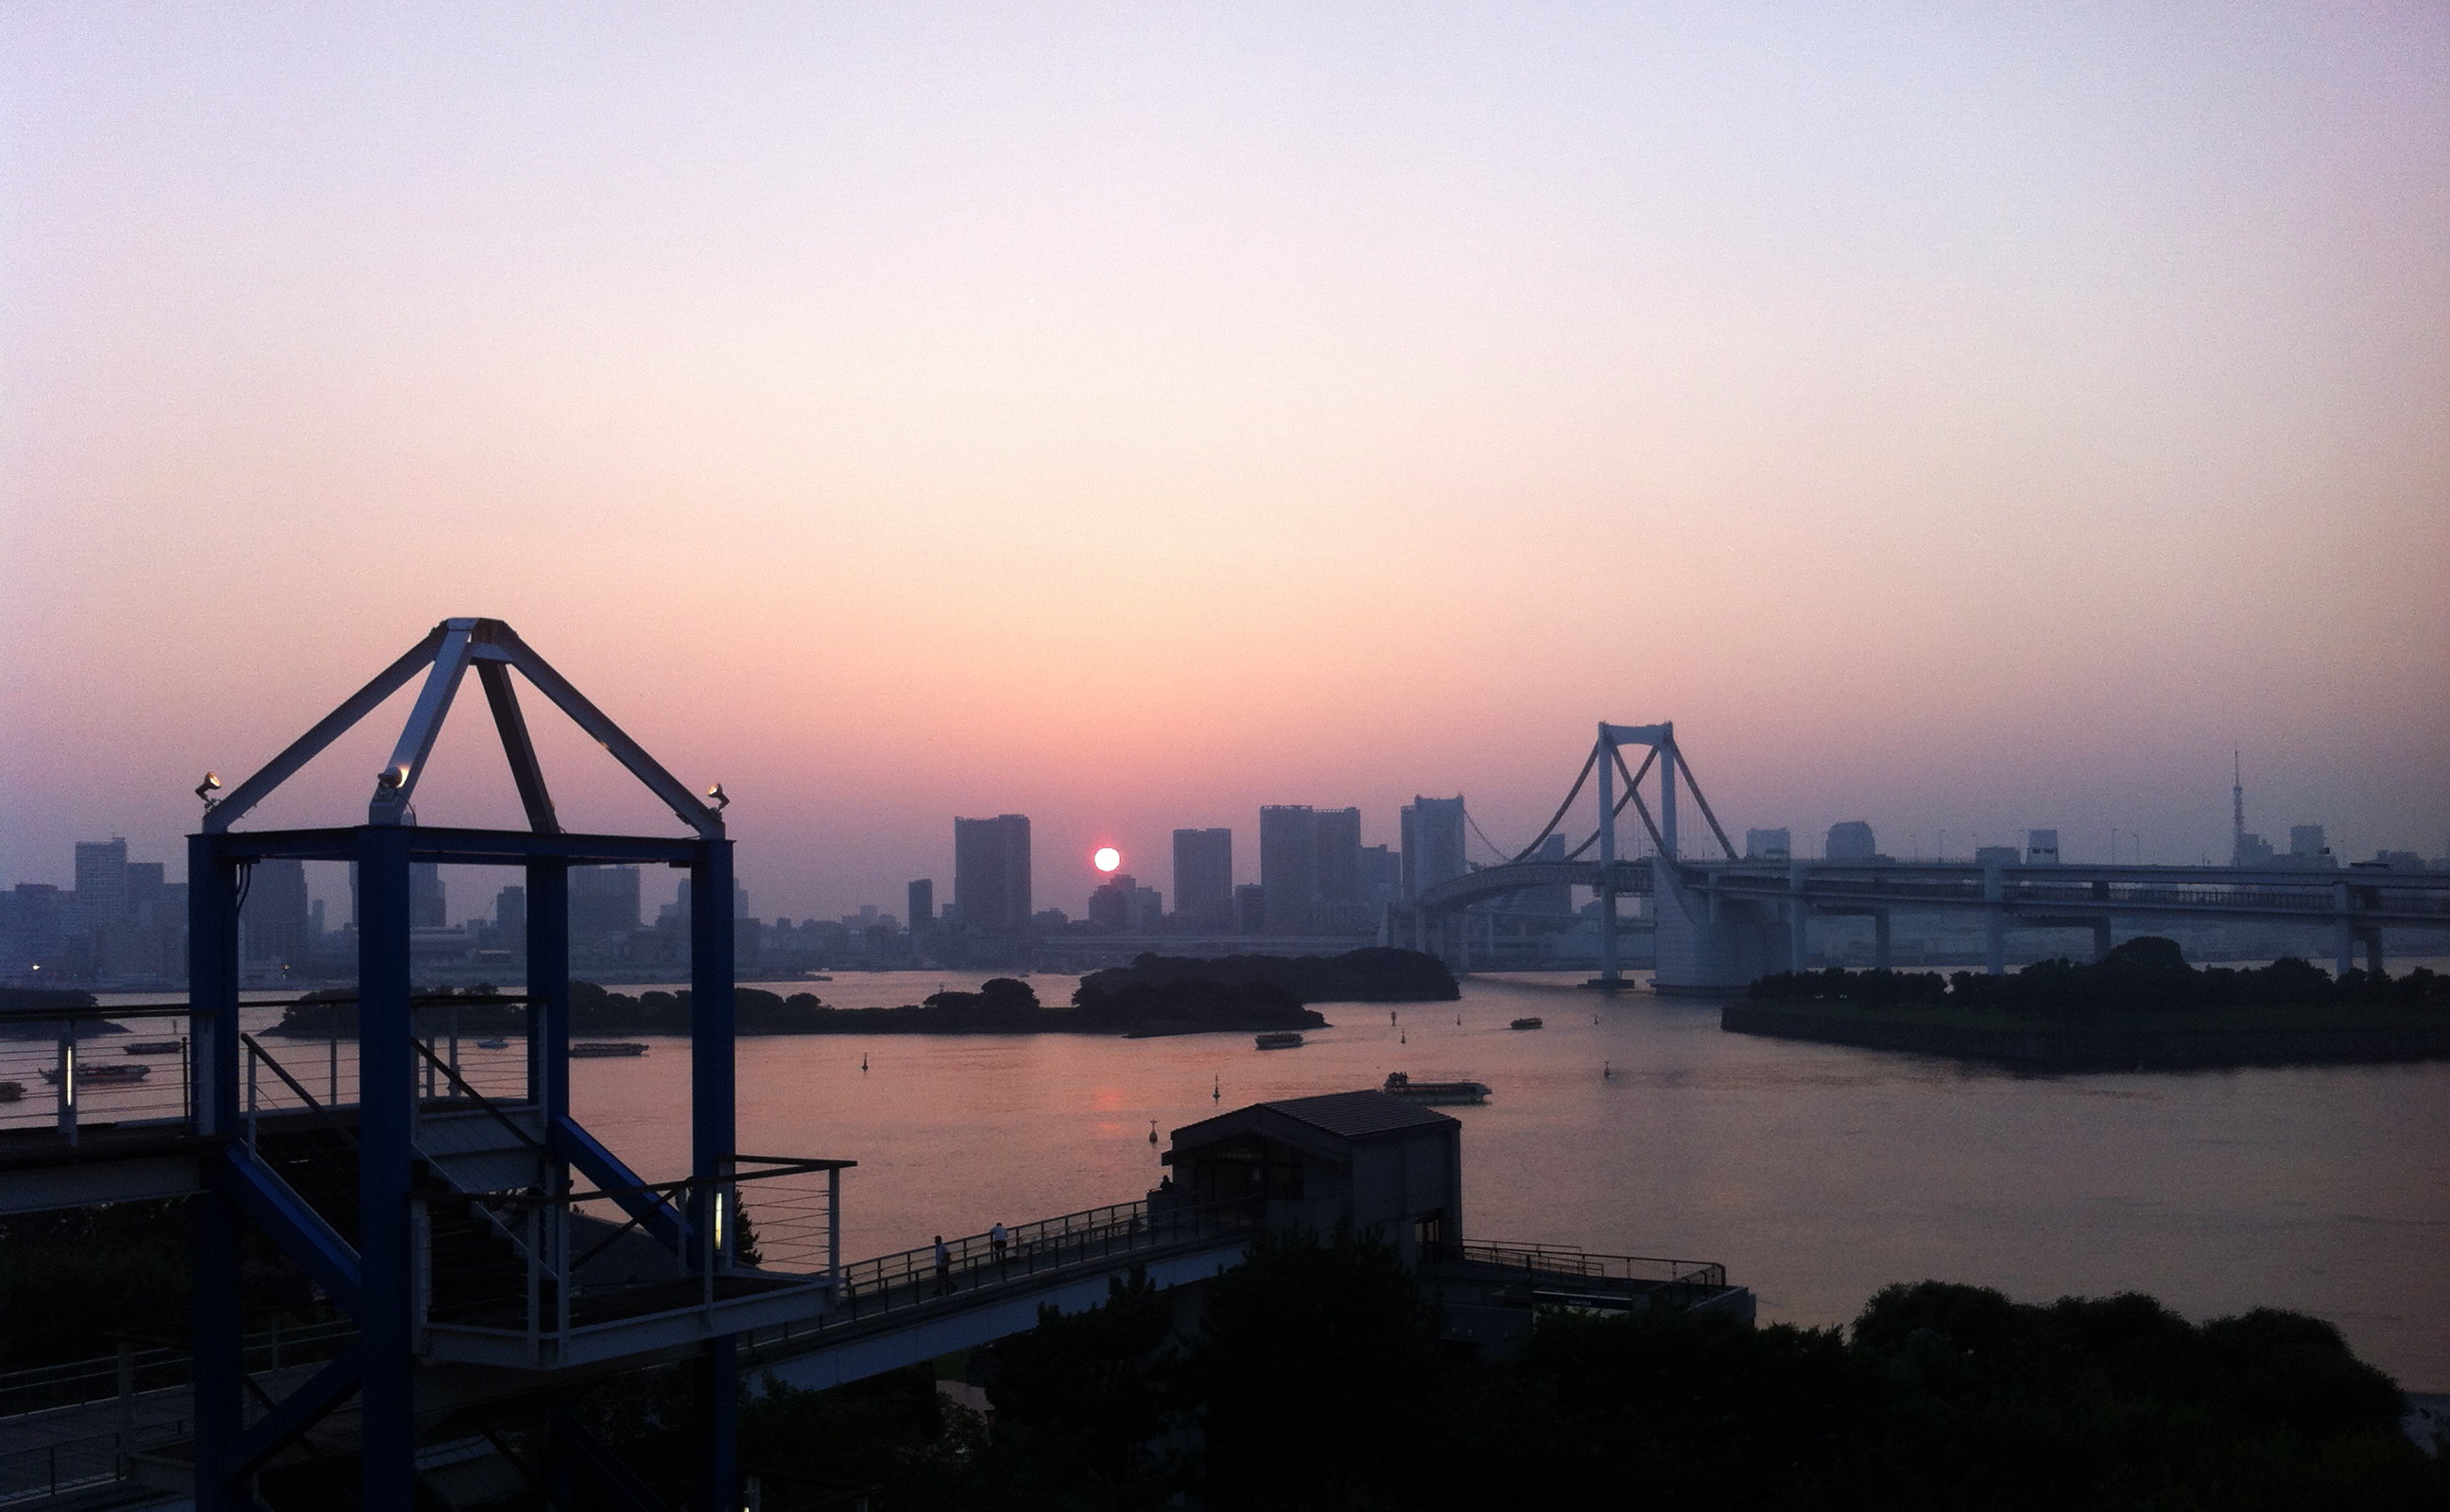
sea, horizon, sunrise, sunset, bridge, skyline, sunlight, morning, dawn, city, river, cityscape, dusk, evening, reflection, bay, harbor, port, waterway, atmospheric phenomenon, human settlement